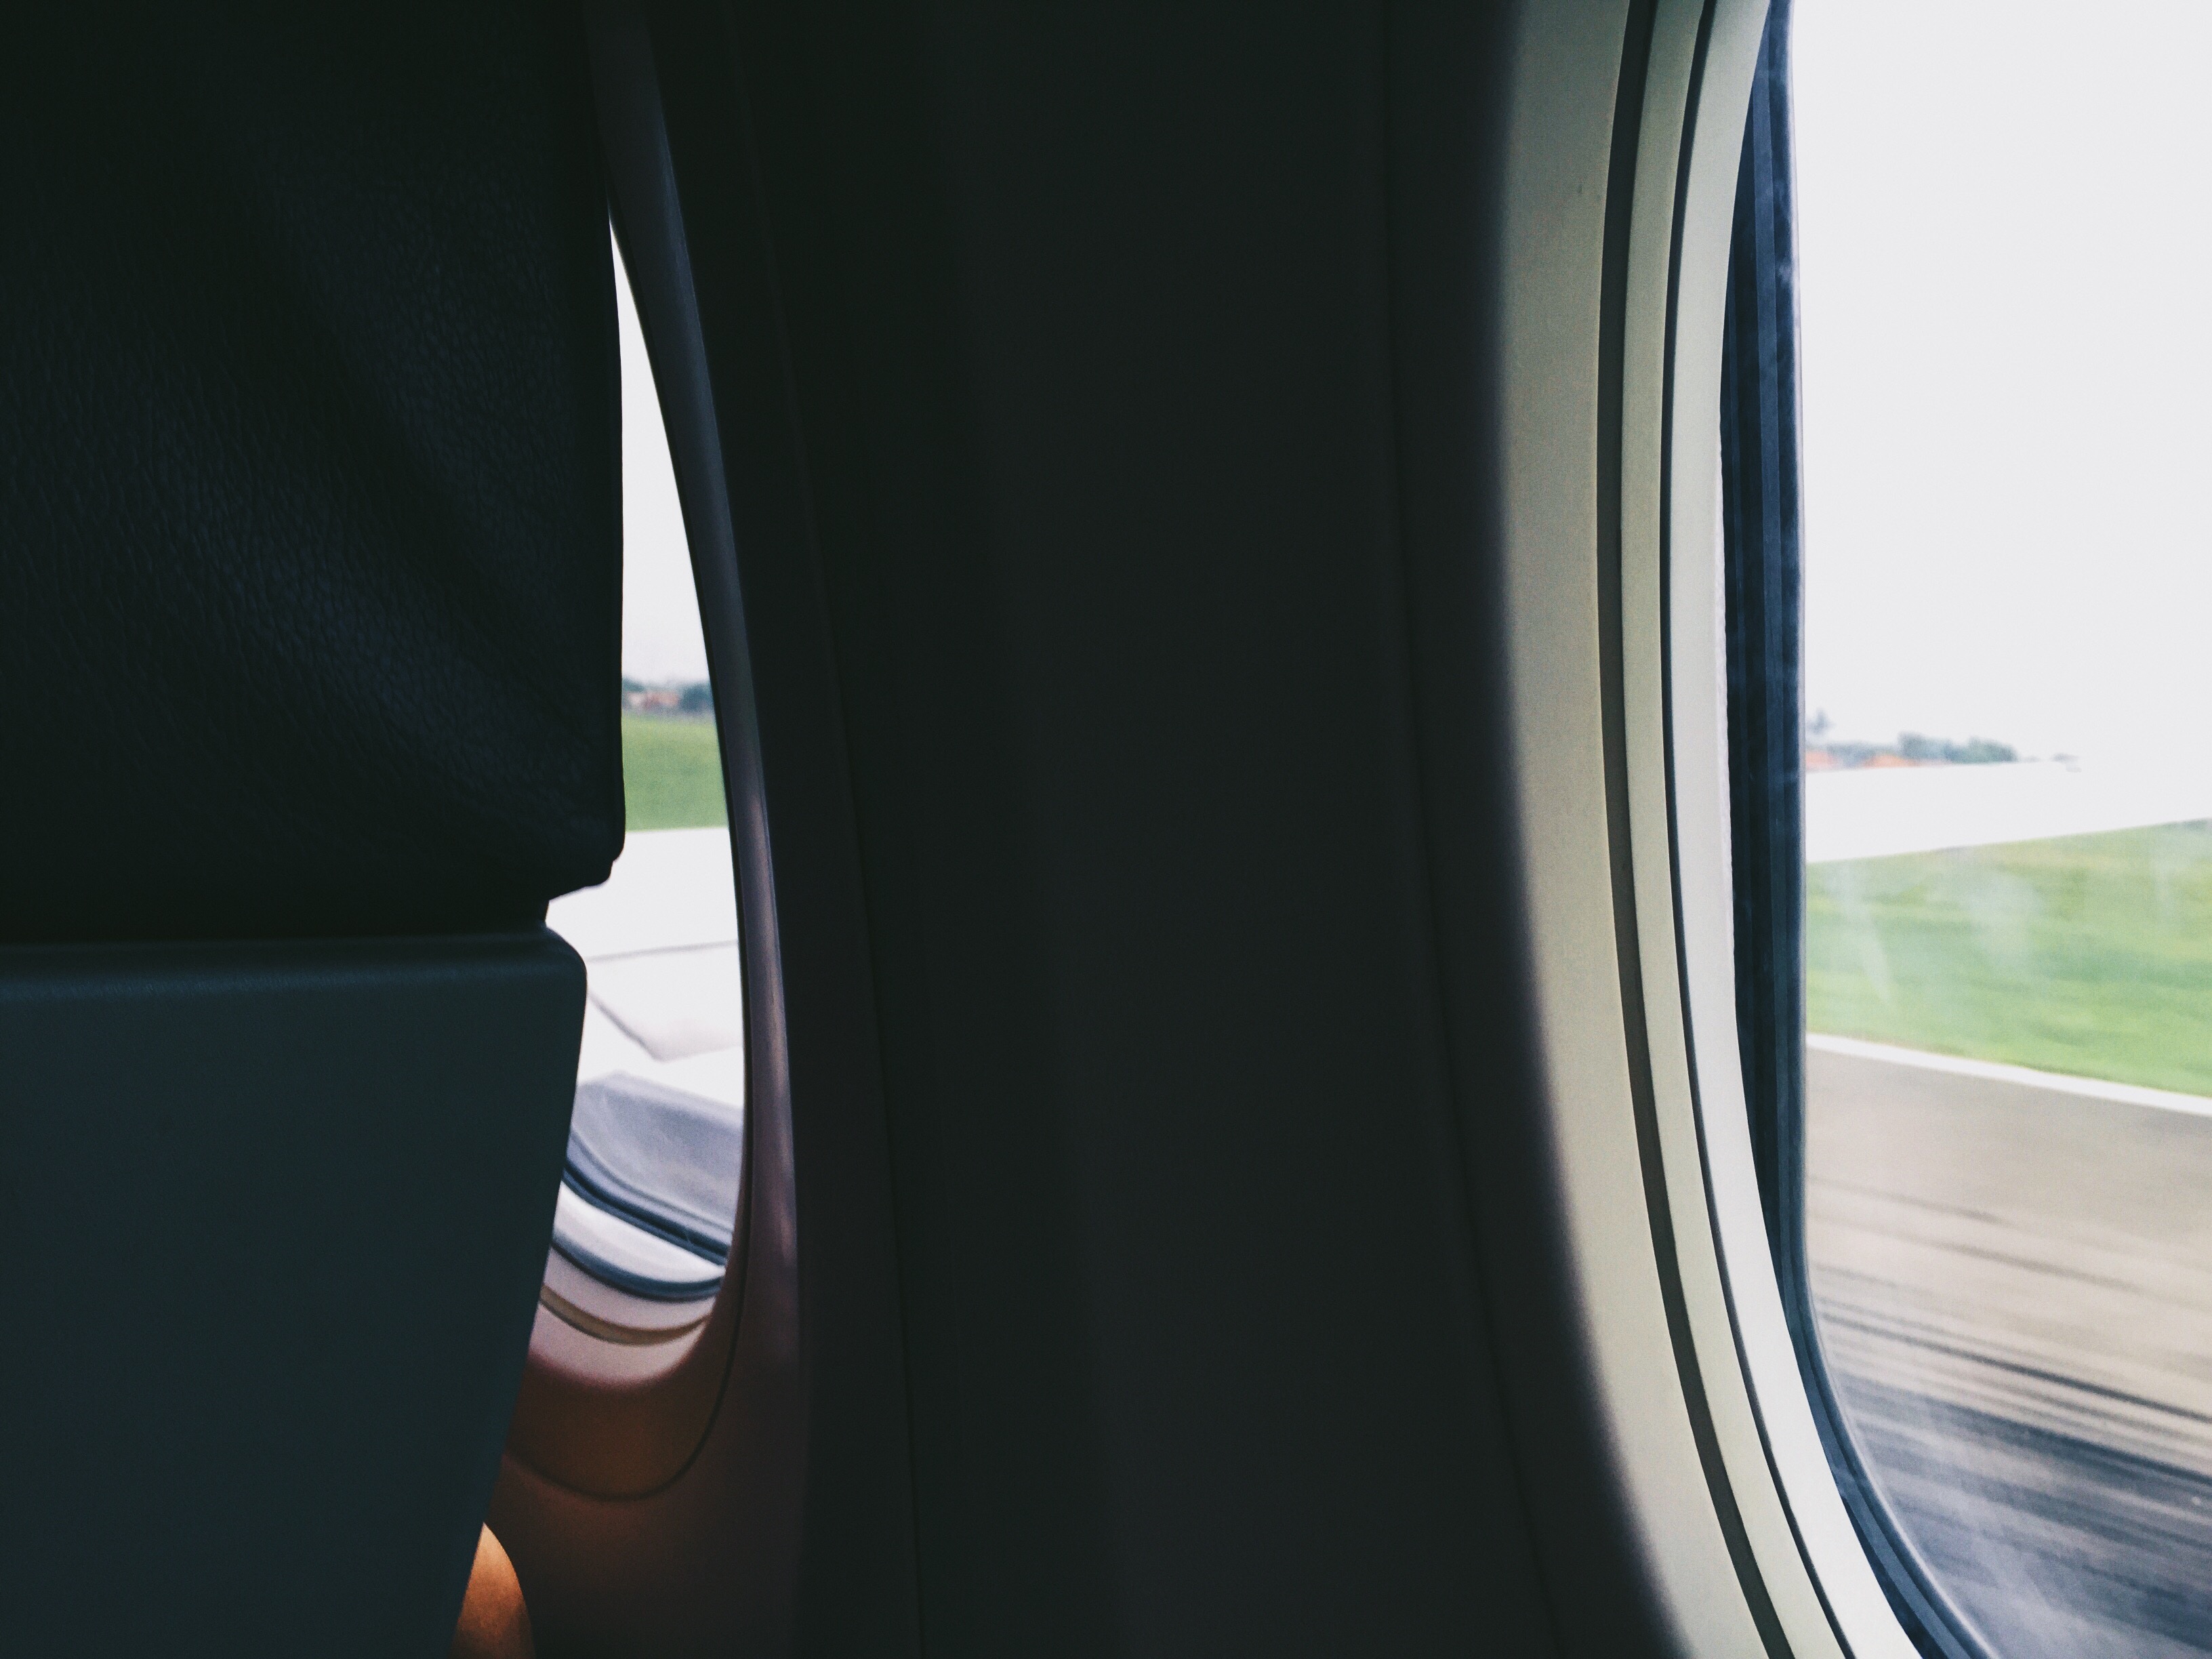
light, white, photography, wheel, window, glass, driving, green, color, blue, black